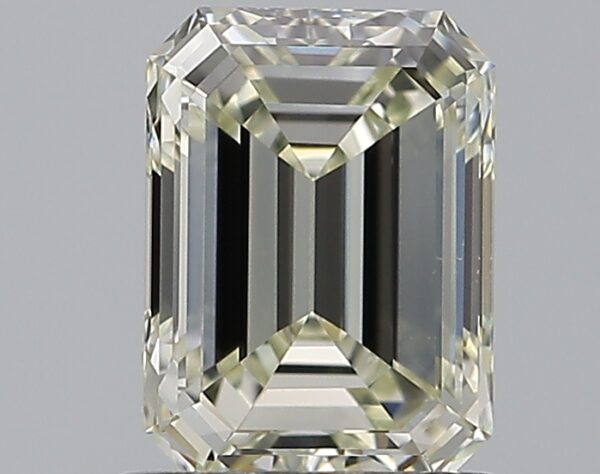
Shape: emerald
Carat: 0.96
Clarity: VS1
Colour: L
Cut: EX
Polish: EX
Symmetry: VG
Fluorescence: F
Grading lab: GIA
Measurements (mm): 6.72 x 4.91 x 3.2